The Animation Workshop

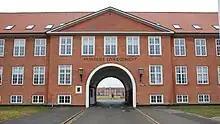
Gateway to the Animation Workshop

Supported by Creative Europeś's Media sub-programme, the Professional Training department organizes short training courses and master classes designed for European animation professionals. The Professional Training department relies on an international network of animation and film professionals. Courses and master classes are created for young to experienced professionals with animation experience on any medium. The target groups range from storyboard and concept artists, character designers and art directors, to animators, CG artists and directors.